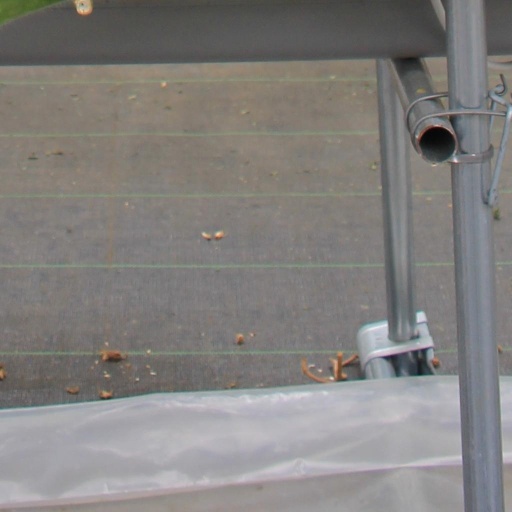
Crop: tomato